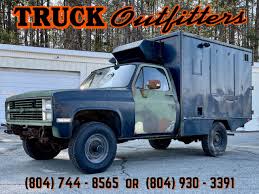
Label: D-30